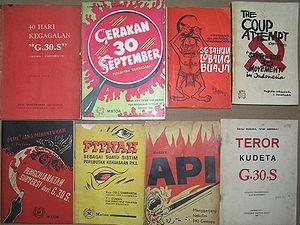
1965 est une année commune commençant un vendredi.